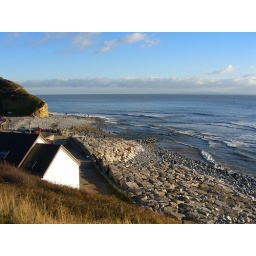
The beach near my house